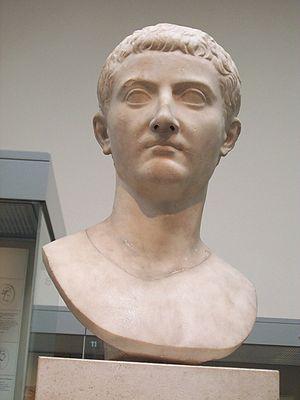
Tiberius Julius Cæsar Nero Gemellus, ou Tiberius Gemellus est le fils de Drusus et Livilla, petit-fils de Tibère, et cousin de Caligula. Gemellus est un surnom signifiant jumeau, son frère jumeau Tiberius Claudius Cæsar Germanicus Gemellus étant mort en 23.